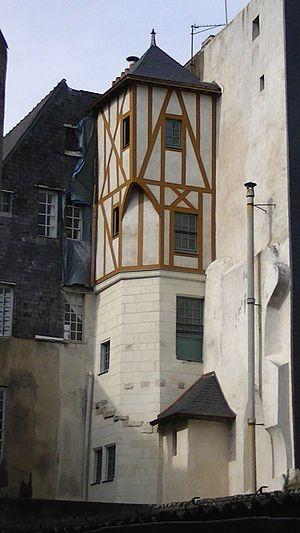
7 rue de la Juiverie, Nantes, vu depuis la rue des Echevins
L'immeuble, bâti au XVᵉ siècle, est situé au nᵒ 7 de la rue de la Juiverie à Nantes, en France. L'immeuble a été inscrit au titre des monuments historiques en 1926, puis classé en 1984.